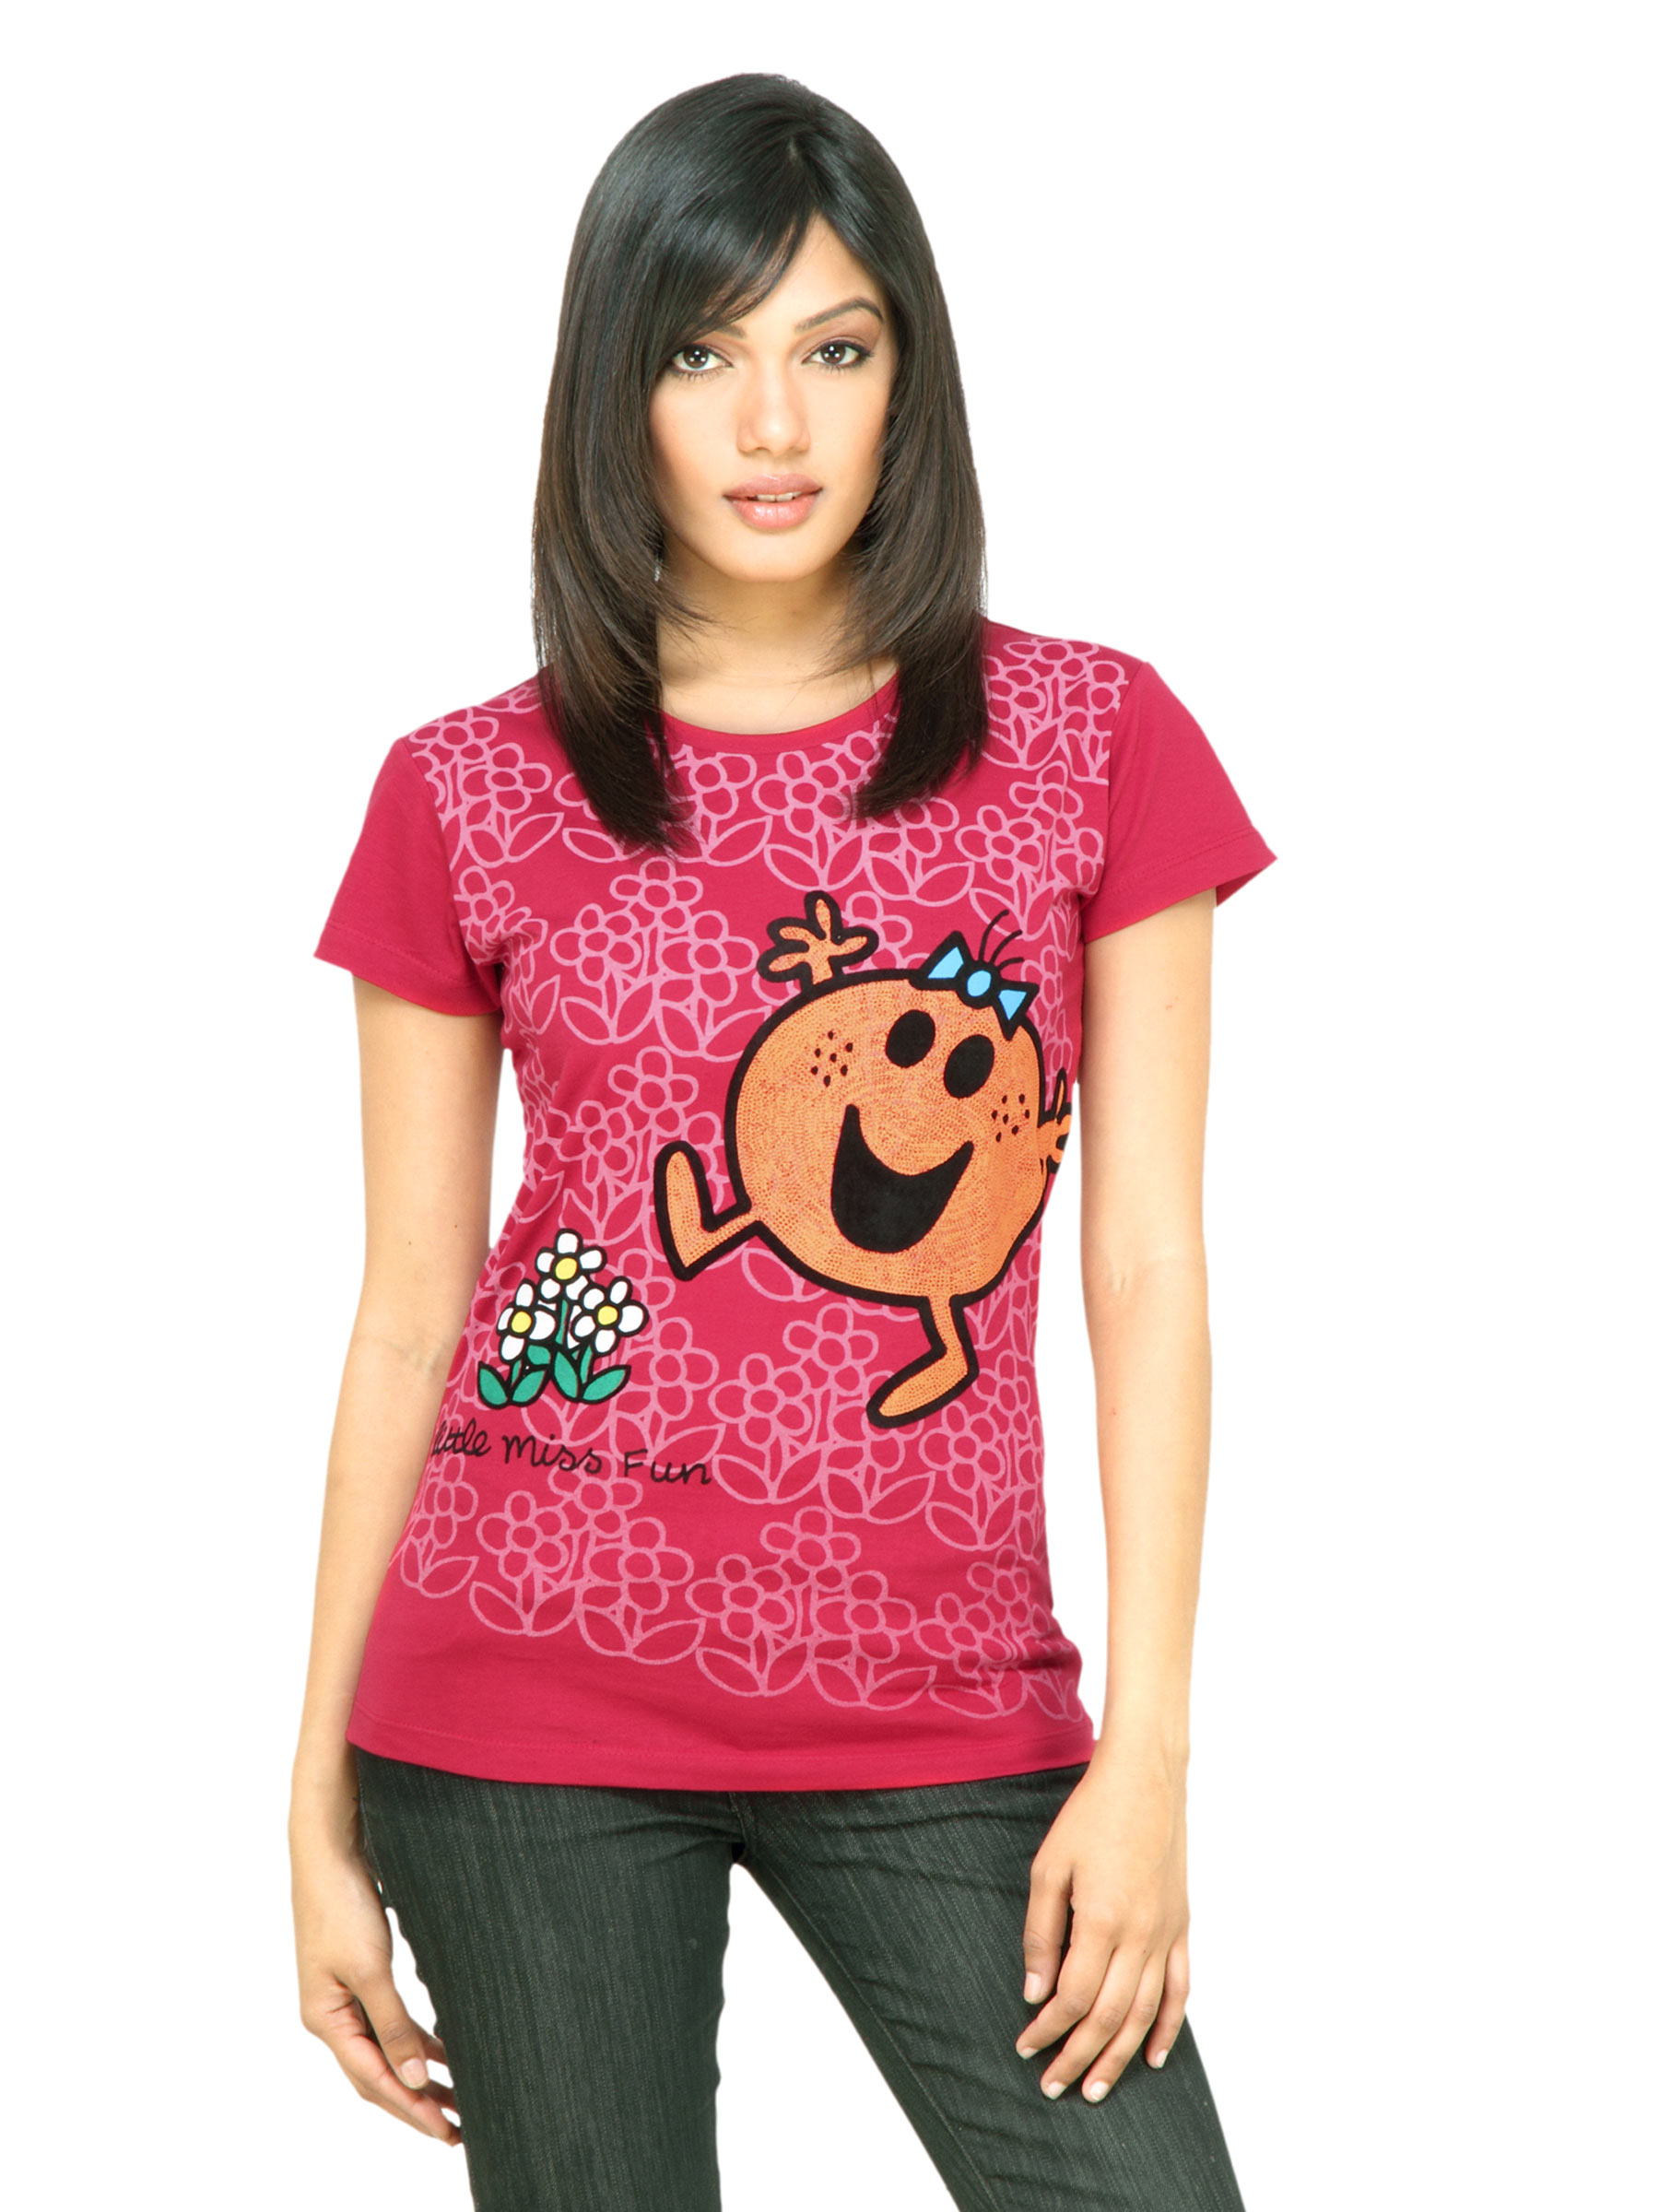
Little Miss Women Funny Maroon T-shirt
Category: Apparel / Topwear / Tshirts
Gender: Women
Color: Maroon
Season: Fall 2011
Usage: Casual